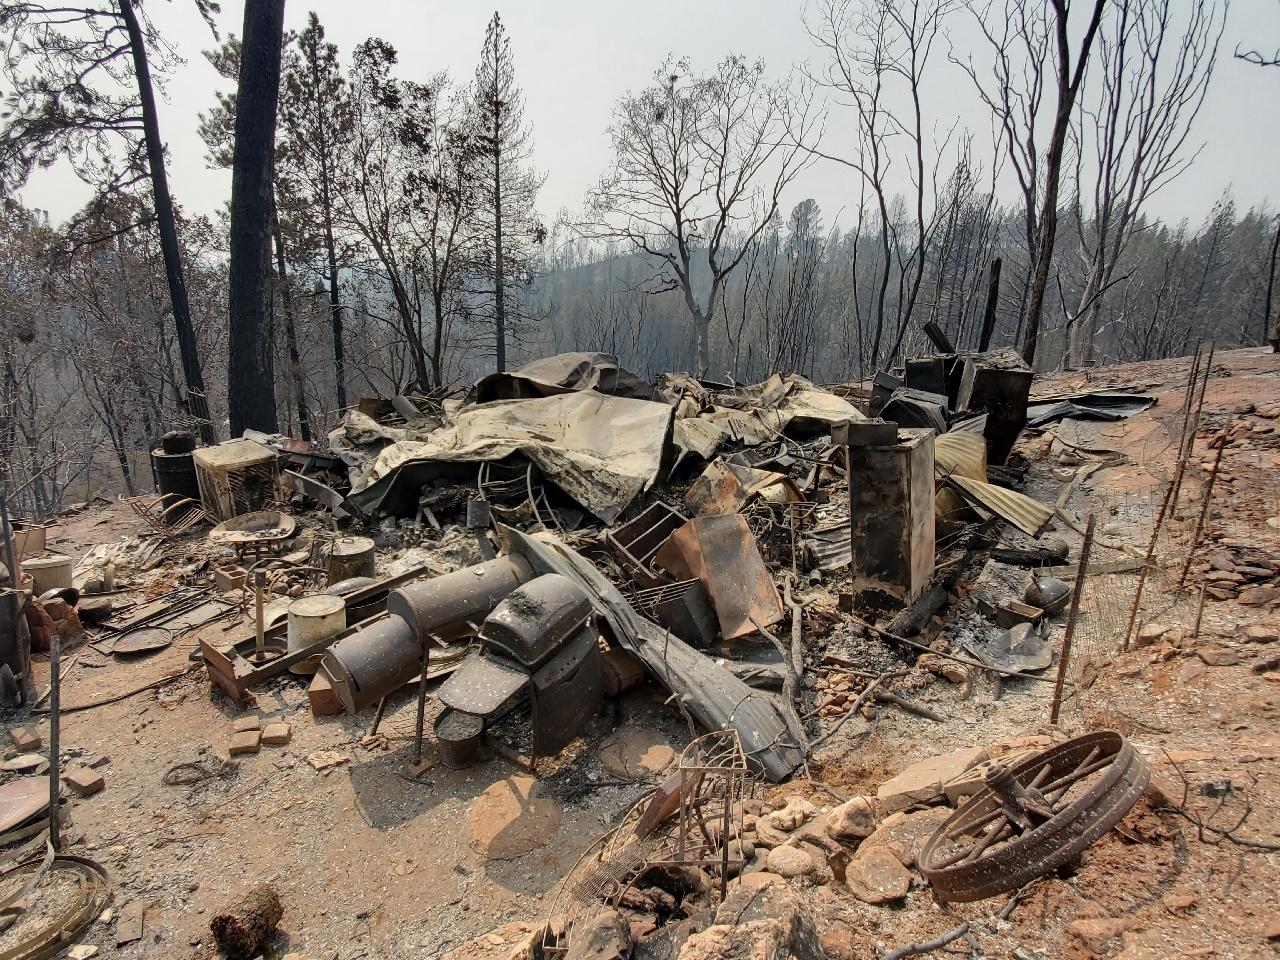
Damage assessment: destroyed